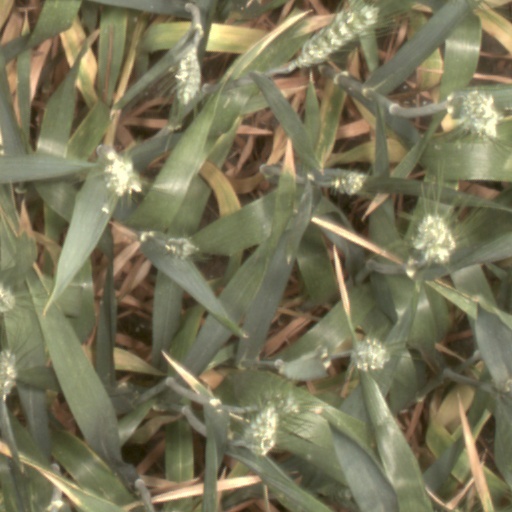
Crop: wheat